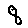
Label: 8